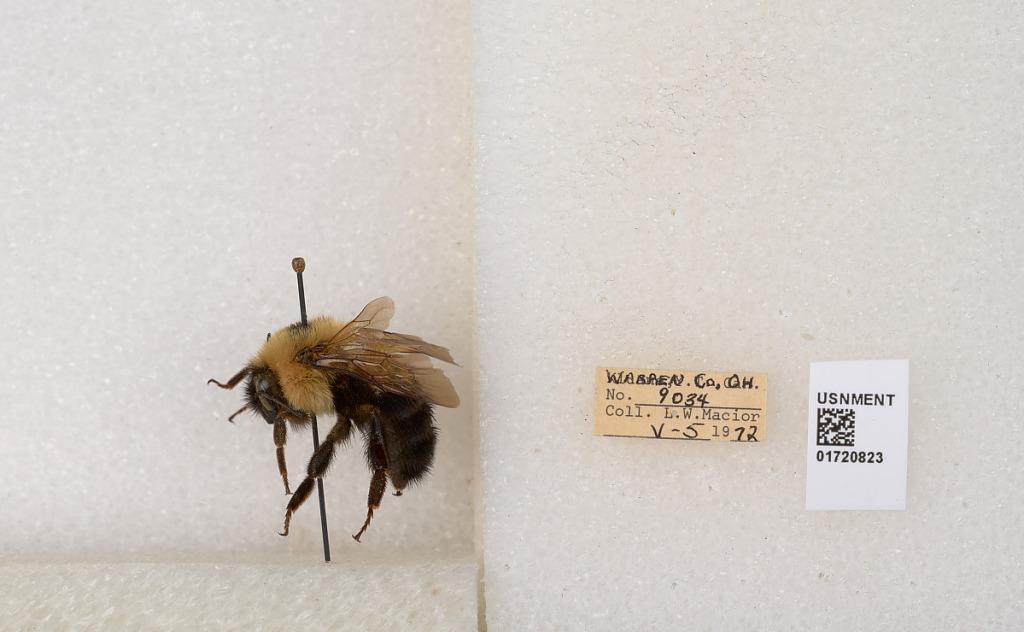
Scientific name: Bombus bimaculatus Cresson
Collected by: L. Macior
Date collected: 1972-5-5
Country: United States
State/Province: Ohio
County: Warren
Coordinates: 39.4276, -84.1668